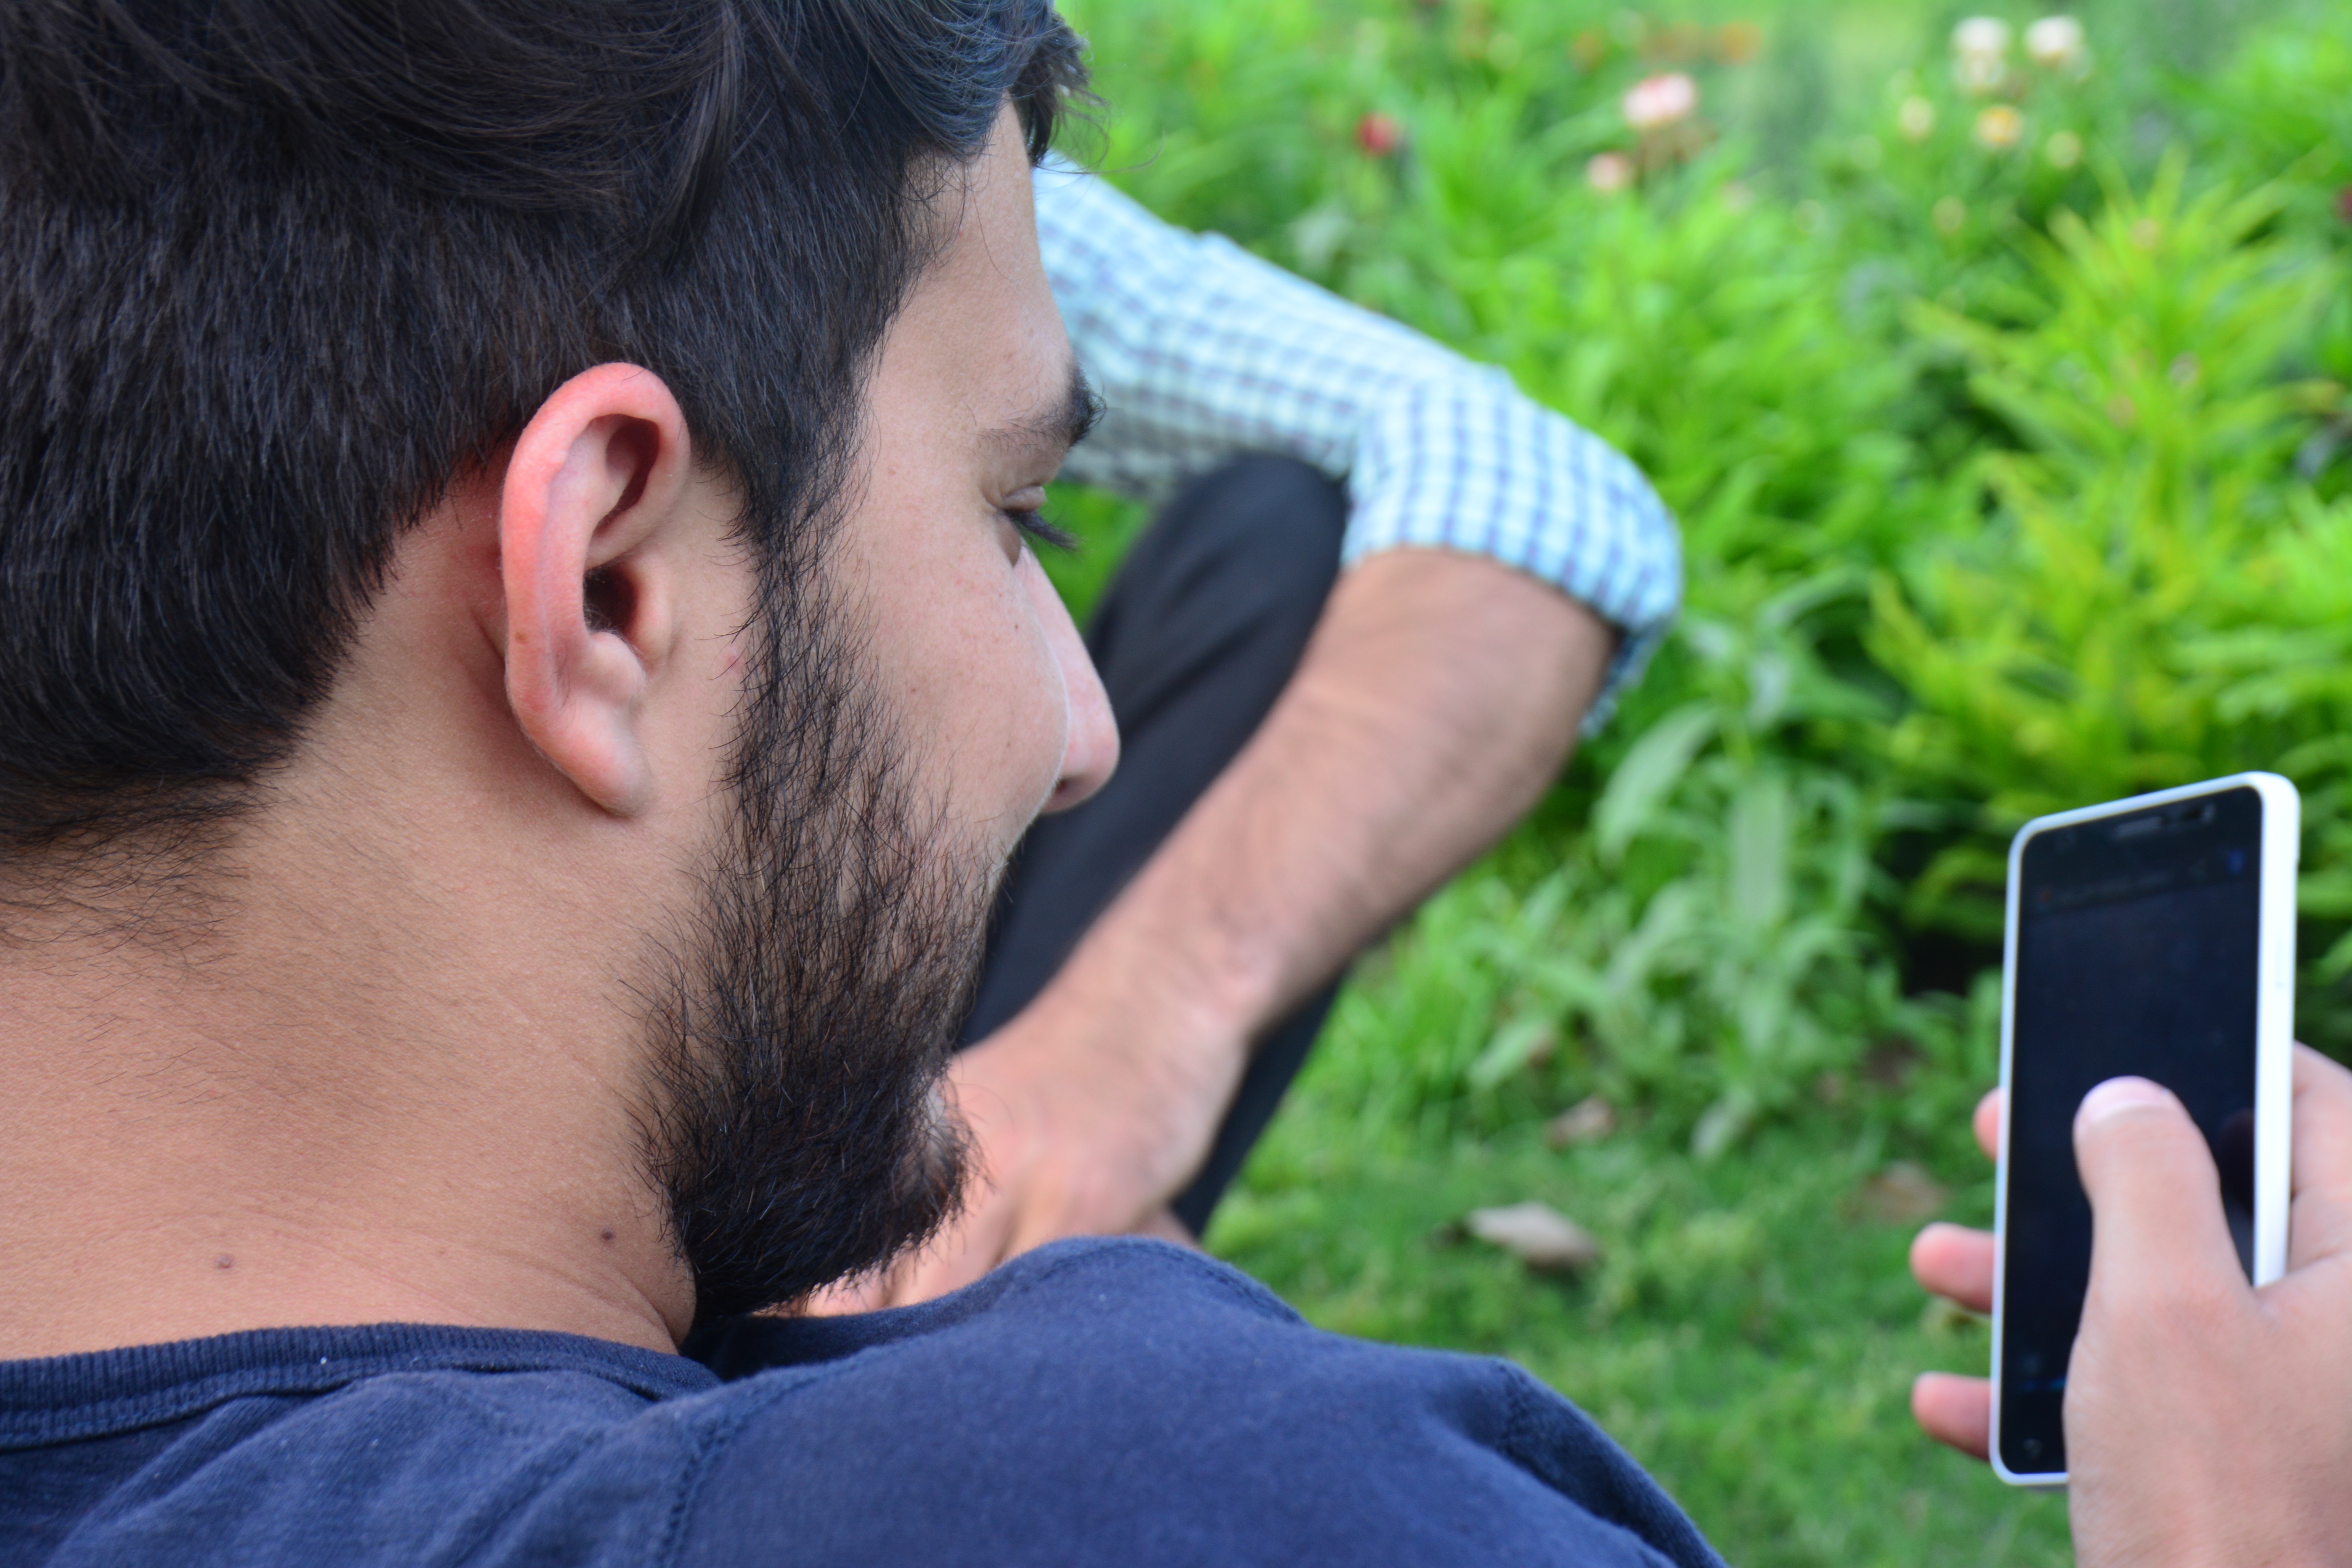
hand, man, person, hair, male, ear, hairstyle, human body, nose, eye, head, organ, emotion, interaction, sense, facial hair, human action